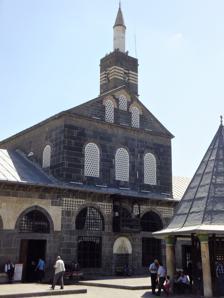
Building: Great Mosque of Diyarbakır
Country: Turkey
Year built: 1092
Mosque in Sur, Diyarbakır, Turkey Diyarbakır Grand Mosque Turkish : Cami-i Kebîr Religion Affiliation Sunni Islam Location Location Sur , Diyarbakır , Turkey Location of the mosque in Turkey. Geographic coordinates 37°54′44″N 40°14′9″E / 37.91222°N 40.23583°E / 37.91222; 40.23583 Architecture Type Mosque Style Islamic , Seljuk Groundbreaking c. 1091 The Great Mosque of Diyarbakır ( Turkish : Diyarbakır Ulu Camii or Cami-i Kebîr ; Kurdish : Mizgefta Mezin a Amedê ) was built in the late 11th century by the Seljuk sultan Malik-Shah I over an older mosque. According to some, it is the fifth holiest site in Islam after the Great Mosque of Damascus , which influenced its design. It can accommodate up to 5,000 worshippers and hosts four different Islamic traditions. History Origins The Great Mosque of Diyarbakir is the oldest mosque in Anatolia and possibly the oldest in Turkey. Its origins and development are complicated and still not fully understood today. A mosque was founded in this area in the 7th century after the Muslim conquest of the city in 639. Recent archeological studies have suggested that the present mosque stands over a part of what was previously the Roman forum of the city. According to traditional narratives, it also stands on the site of an earlier church built by the Byzantine emperor Heraclius in the 620s and dedicated to Saint Thomas . A German translation of a medieval Muslim text written by Pseudo-Waqidi (so-called because it may not be al-Waqidi himself, but rather a later author), claims that when the city was conquered, its main church was partitioned to be shared between Muslims and Christians. Stories of Christian churches being partitioned in this manner are a recurring motif in Muslim narratives about the early Islamic conquests . In the case of Diyarbakir, this story has been accepted by some scholars (e.g. Creswell ) and is widely repeated by locals and in popular narratives of the mosque's history. The historicity of this story and the credibility of its text source have been questioned by some scholars due to uncertainty about the source's author, inconsistencies between its German and Arabic translations, and contradictions from other sources. Fatma Meral Halifeoğlu, Martine Assénat, and Jean-Charles Ducène have discounted the story as apocryphal. One of the contradictions from other sources is the account of medieval Muslim author Yaqut (12th–13th century), which appears to contradict Pseudo-Waqidi in stating that the first Muslim conquerors allowed the Christians of the city to keep all their churches but prevented them from building new ones. Among the other complications is the Zuqnin Chronicle , which records that the city's main church, built by Heraclius in 629, was fully restored by the Christian community in 770, long after the Muslim conquest. Another author, Theodotus (d. 698), mentions that the Muslims built a mosque after the conquest of the city. Nasir Khusraw wrote in 1045 that the city's main church was an impressive building that stood next to the mosque. These sources indicate that the church was still used by the Christian community during this time and do not mention it being shared with Muslims. One interpretation, supported by these sources, is that the original mosque was located next to the church and shared a platform with it, rather than sharing the same building, at least until the 11th century. Construction of the present mosque The current building dates from a Great Seljuk construction in the late 11th century and subsequent work during the 12th century. The Seljuks conquered the city in 1085. Works on the mosque are recorded by a series of inscriptions, most of which remain in situ but some of which have been moved over the years. The oldest inscription in the mosque is found on the western façade of the prayer hall; it names the Seljuk sultan Malik Shah , who commissioned the construction, and provides the date of construction as 1091–1092 CE (484 AH ). The Seljuk mosque's layout is similar to and heavily influenced by that of the Great Mosque of Damascus , built in the early 8th century during the Umayyad period . This influence might be explained by the fact that Malik Shah also carried out restoration work on the Great Mosque of Damascus in 1082–1083, nine years prior to his work on the Great Mosque of Diyarbakir. Malik Shah rebuilt the Great Mosque of Diyarbakir as a means of bringing the prestige and glory from Damascus, the capital of Syria, to Diyarbakir in the south of Anatolia. [ verification needed ] In 1115 the mosque was severely damaged by a fire caused by lightning. A second inscription on the façade of the prayer hall notes work that was done in 1155–1156. The mosque's minaret has an inscription with the date 1141, though it seems to refer to work being done on the western and eastern wings of the mosque. The western and eastern wings of the mosque, which flank the main courtyard, are products of Inalid and Nisanid patronage in the 12th century. Both the Inalids and Nisanids were local dynasties under Seljuk suzerainty. These sections of the complex are also known as the East and West Maqsuras . The courtyard façade of the western wing contains two inscriptions: an inscription on the lower level bears the date 1117–1118, while one on the upper level contains the date 1124–1125 and names the son and grandson of Malik Shah. The eastern wing of the mosque, which also contains the main external entrance leading to the courtyard, bears an inscription dating it to 1163-1164, during the Nisanid period. The 1155–1156 inscription on the prayer hall façade also makes reference to this eastern section. The mosque's entrance portal was probably built in its current form between 1155 and 1178. The elaborately-decorated western and eastern courtyard façades are both notable for the use of spolia from older Byzantine buildings, including columns, Corinthian capitals , friezes with vine motifs, and pieces of Greek inscriptions. They appear to have been used deliberately to create a new and consistent decorative program for the courtyard. They were created under the supervision of Hibatallah of Gurgan, the only recorded architect of the mosque, who also completed the prayer hall in 1155-1156. Later additions and restorations During the Artuqid period, two madrasas were built and added to the mosque complex. The Zinciriye Medrese, dated to 1198, is located nearby as a separate unit. The Mesudiye Medrese, which occupies part of the north side of the courtyard, was built between 1193–1194 and 1223. The courtyard façade of this madrasa is preceded by a portico incorporating spolia of thick antique columns. This was most likely added at the same time as the madrasa, around or before 1223. Courtyard of the mosque in a 1919 photo After the Ottoman conquest of the city in 1515, a second, smaller prayer hall, known as the Şafi kısmı (the " Shafi'i part") was built next to the mosque's entrance, on the courtyard's north side, to serve the Shafi'i legal school . It is dated by an inscription to 1528–1529. The central nave of the prayer hall, much of the hall's interior, and the pitched roof covering it were probably all redone in Ottoman times. Later renovations include additions from the 18th century under the Ottomans, such as the stone used in the mihrab set in the middle of the qibla wall. The current minaret was rebuilt in 1839. The shadirvan (fountain) in the center of the courtyard was added in 1849. Architecture Courtyard Courtyard of the mosque, which has undergone many renovations (2016 photo) The courtyard of the mosque is bound on both the east and west sides by porticoes. Its floor is paved with basalt blocks , with the mosque located on the south side of the courtyard. The main entrance of the mosque can be found through a portal on its eastern side. The mosque's eastern and western porticoes each has two stories. Both porticoes own intricate and beautiful stone carvings. The north façade is shorter compared to the other two facades and contains only one story. The south façade, on the other hand, is divided into three unique sections. Two sections are lateral arms, each being only one story high. The two arms are then split in the center by a section that rises more than twice the height of the arms. Kufic inscriptions found on the building's exteriors record in detail the rebuilding and additions made to the complex throughout its long history. Lavish carving and decoration of the columns in the courtyard are one of the distinguishing features of the Great Mosque. The western arcade of the courtyard includes the first use of the broken arch. Eastern façade of the courtyard, with columns and carved decoration (2020 photo) The columns of the courtyard's facades made from four rock types; pre-Tertiary met ophiolite , Eocene limestones, Miocene limestones, and Poli-Quaternary basalts. While the mosque underwent numerous reconstructions and suffered much damage since its establishment, the original columns were reused during the reconstruction periods of the Great Mosque. This was proven by the lengths of the columns existing in segmented forms, the varied column lengths, and the use of different materials the columns are made of. The columns were originally thought to be structural, but later considered to be in place for either partial support or simply for decoration. The East Maqsura is a two story structure located on the eastern portion of the courtyard, and is covered with timber and a tile covered roof. Attached to the courtyard's northern side is the Mesudiye Madrasa . Prayer hall Interior of the prayer hall (Photo from 2014, after recent restoration) The prayer hall is a wide interior space with three aisles running parallel to the qibla wall (the southern wall, which stands in the direction of prayer). The aisles are divided in the middle by a large central nave which runs perpendicular to the qibla wall. At the southern end of this nave, in the middle of the qibla wall, is the main mihrab . The nave's ceiling features painted decoration. On the outside, the prayer hall is topped by a pitched roof covered with lead plating. The roof of the central nave rises above the rest of the roof on either side. The prayer hall's courtyard façade has two wings on either side which are each pierced with two doors and five windows, while in the middle is a much taller façade corresponding to the central nave inside. The courtyard façade is decorated with garland and meander motifs, as well as an inscription with floral Kufic calligraphy. Significance The mosque, located in the center of the old city, is the largest and most important historic mosque in the Diyarbakir. It can accommodate up to 5,000 worshippers and is known for hosting four different Islamic traditions. According to some, it is the fifth holiest site in Islam. The mosque is also the oldest in Anatolia. The attached Mesudiye Medrese, founded in the 1190s, could be the oldest surviving madrasa to teach all four legal schools of Sunni Islam (the other oldest being the Mustansiriya in Baghdad ). Comparison with the Great Mosque of Damascus Courtyard of the Umayyad Mosque in Damascus, a building whose layout is comparable to the Great Mosque of Diyarbakir (2008 photo) The Umayyad Mosque in Damascus is one of the earliest mosques, and has remained culturally important. Many believe the mosque has served as a prototype for or inspired many mosques later built across the Islamic world, the Great Mosque of Diyarbakır included. While it is easy to spot the similarities between the two, significant differences also exist. Unlike the Great Mosque of Damascus, the Great Mosque of Diyarbakır does not have a dome in the center of its prayer hall. Over the course of history, Turkey has altered the method of covering mosques with large domes, a tradition since the Ottoman period. [ better source needed ] This is believed to establish a uniquely Turkish style, one that is distinct from the Arabic style of mosque architecture. The Great Mosque of Diyarbakır also has thick pillars instead of the round columns often found in Syria, and lacks certain ornamentation in its mosaics. The Great Mosque of Diyarbakir is enclosed and its interior space is not visible from the outside. The mosque's minaret was possibly modeled after Christian bell towers. [ failed verification ] The proportions of the courtyard and prayer hall, as well as the eastern entrance, and the plan of the prayer hall with its central nave and lateral arms are all similar to the Damascus mosque. When the two mosques are compared, many consider the Great Mosque of Diyarbakır a more modest structure. Some find its architectural features more suitable for reasons of piety. This particular style can also be found in Aleppo and Hama Syria , and other cities of importance in the Islamic world. Gallery Mosque entrance, leading to the courtyard Mosque entrance (closer view) Carving above the entrance Carving above the entrance East façade of the courtyard Detail of decoration on courtyard façade Detail of decoration on courtyard façade Detail of column in courtyard façade Detail of column in courtyard façade Detail of decoration on courtyard façade Inscription detail on courtyard façade Courtyard façade of the prayer hall Interior of the prayer hall Painted ceiling inside the mosque West façade of the courtyard Minaret of the mosque Front façade of the Mesudiye Medresesi, seen from the mosque courtyard Diyarbakır Mesudiye Medresesi Capital of column Courtyard of the Mesudiye Medresesi Mesudiye Medresesi: decoration in the courtyard Mesudiye Medresesi: decoration in the courtyard Mesudiye Medresesi: decoration in the courtyard See also List of Turkish Grand Mosques Notes